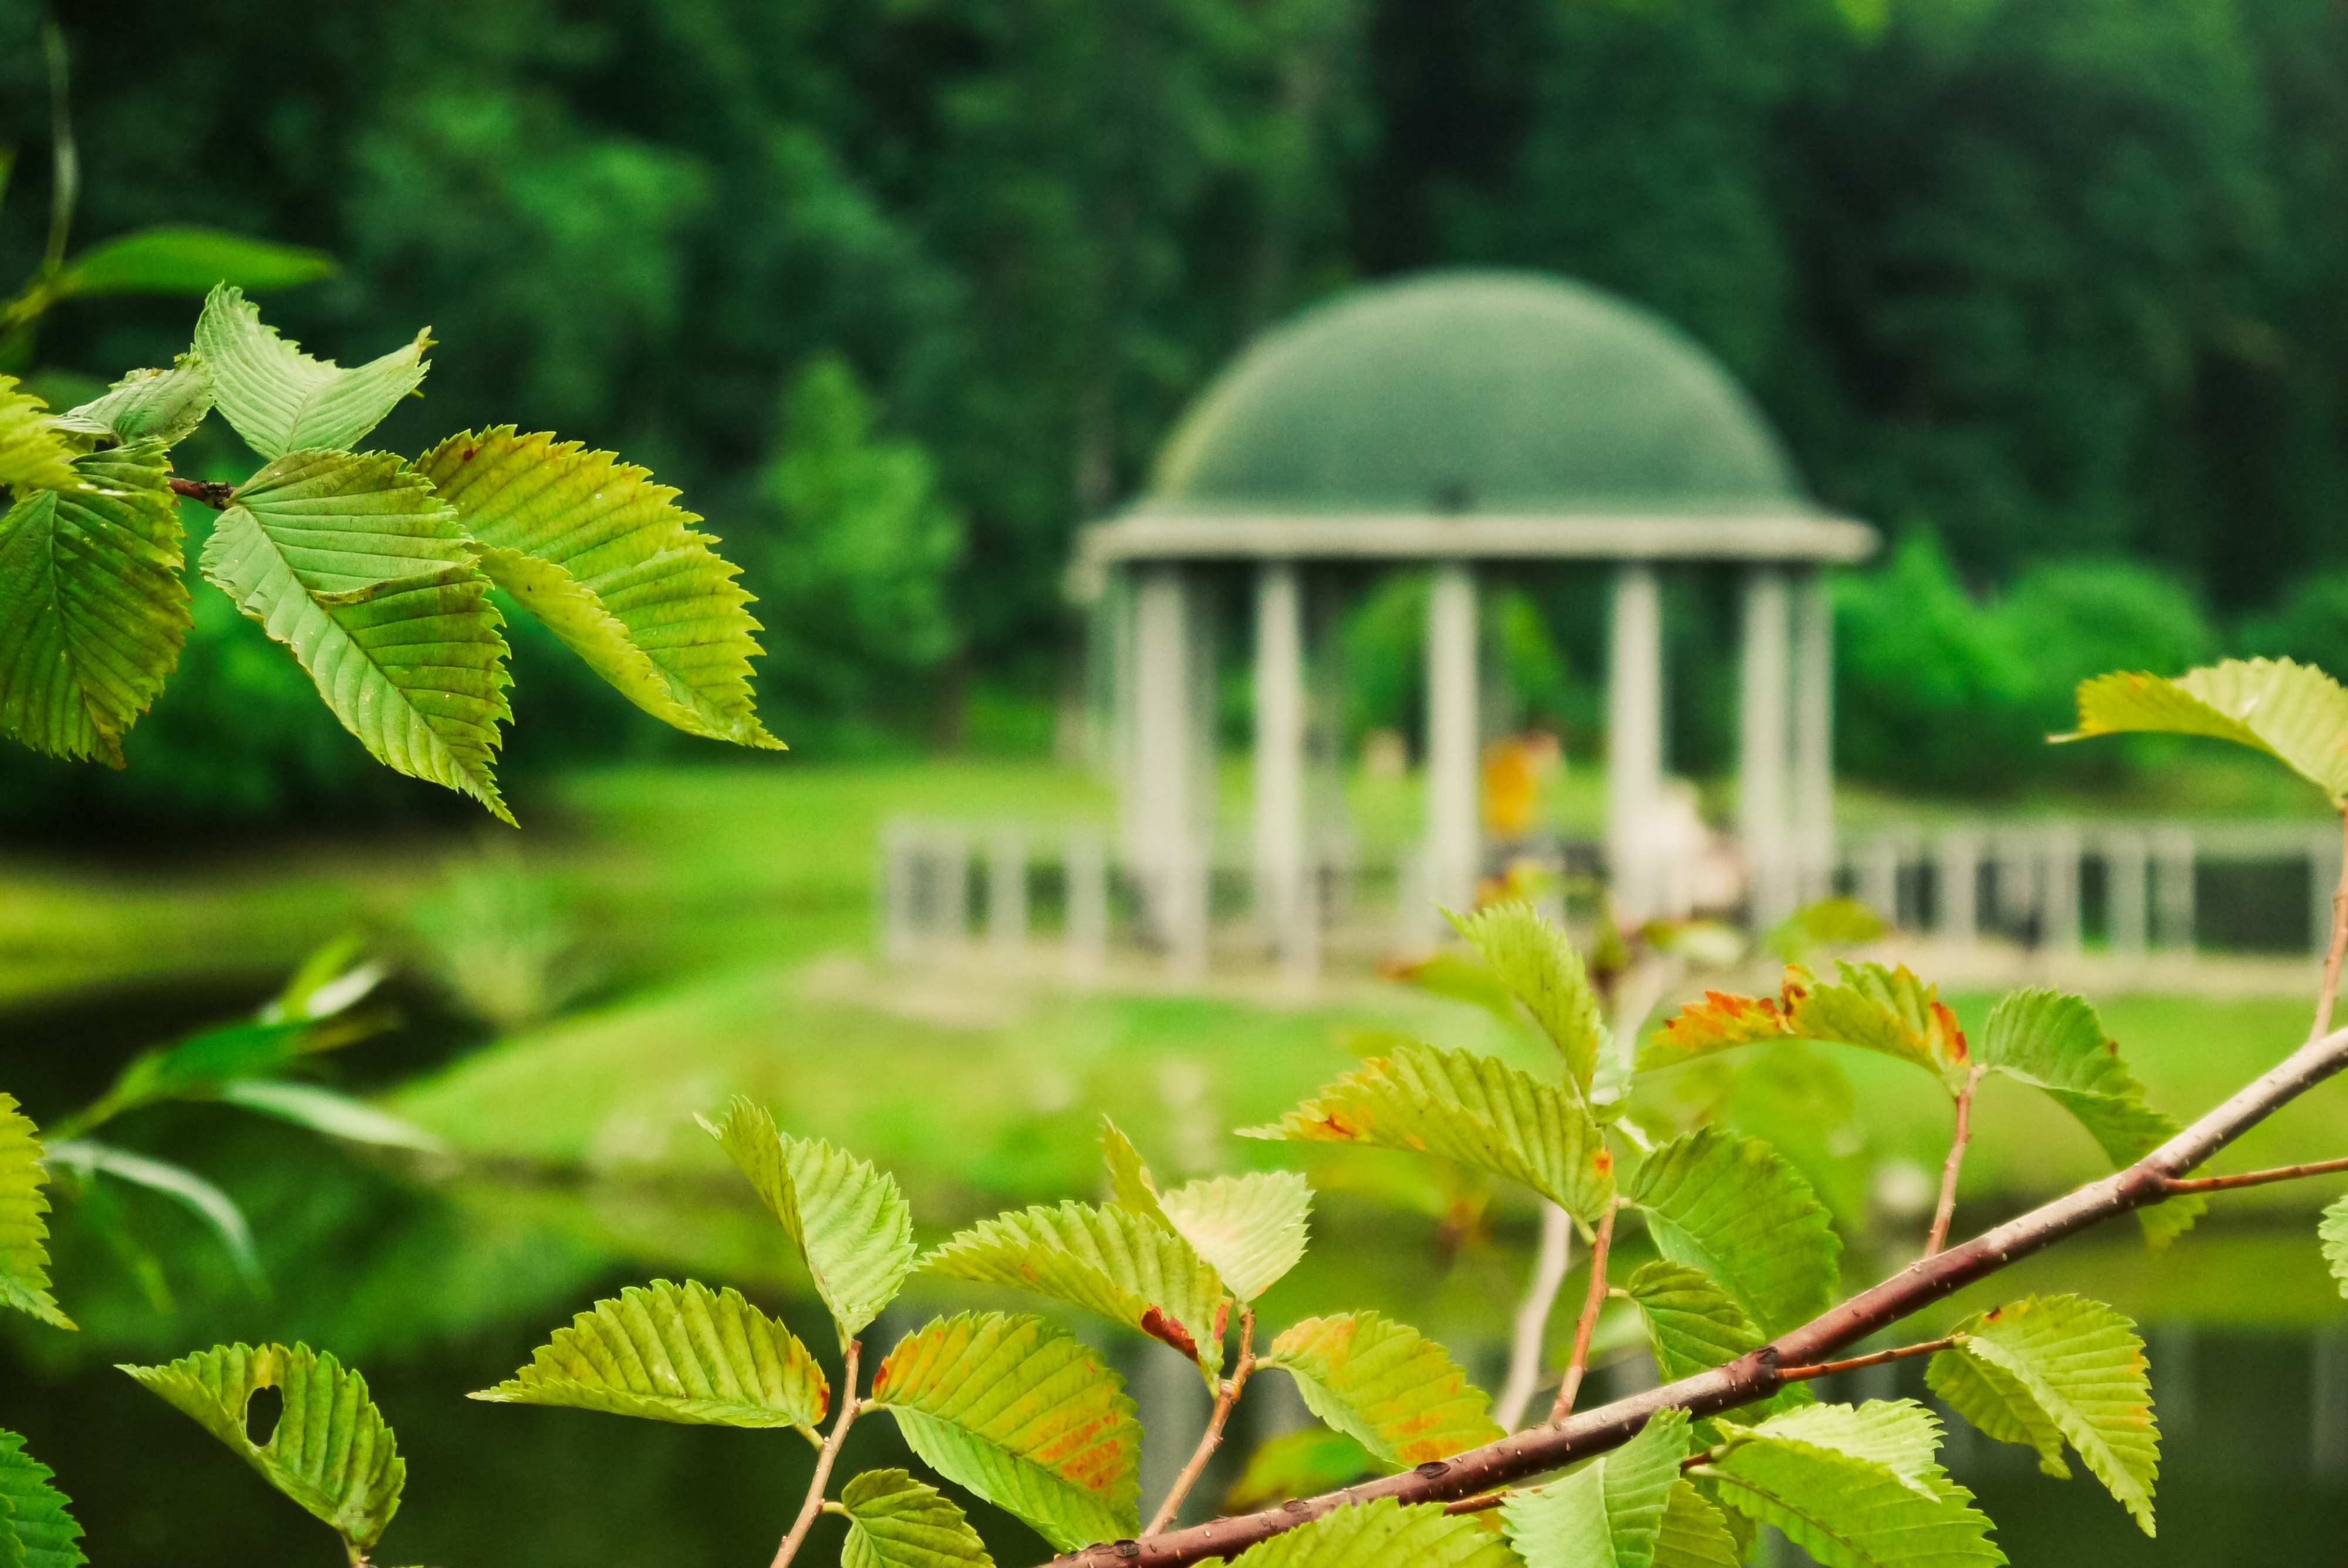
tree, nature, forest, branch, plant, lawn, sunlight, leaf, flower, foliage, spring, green, jungle, autumn, park, botany, garden, closeup, flora, shrub, rainforest, tropics, greens, woody plant, land plant